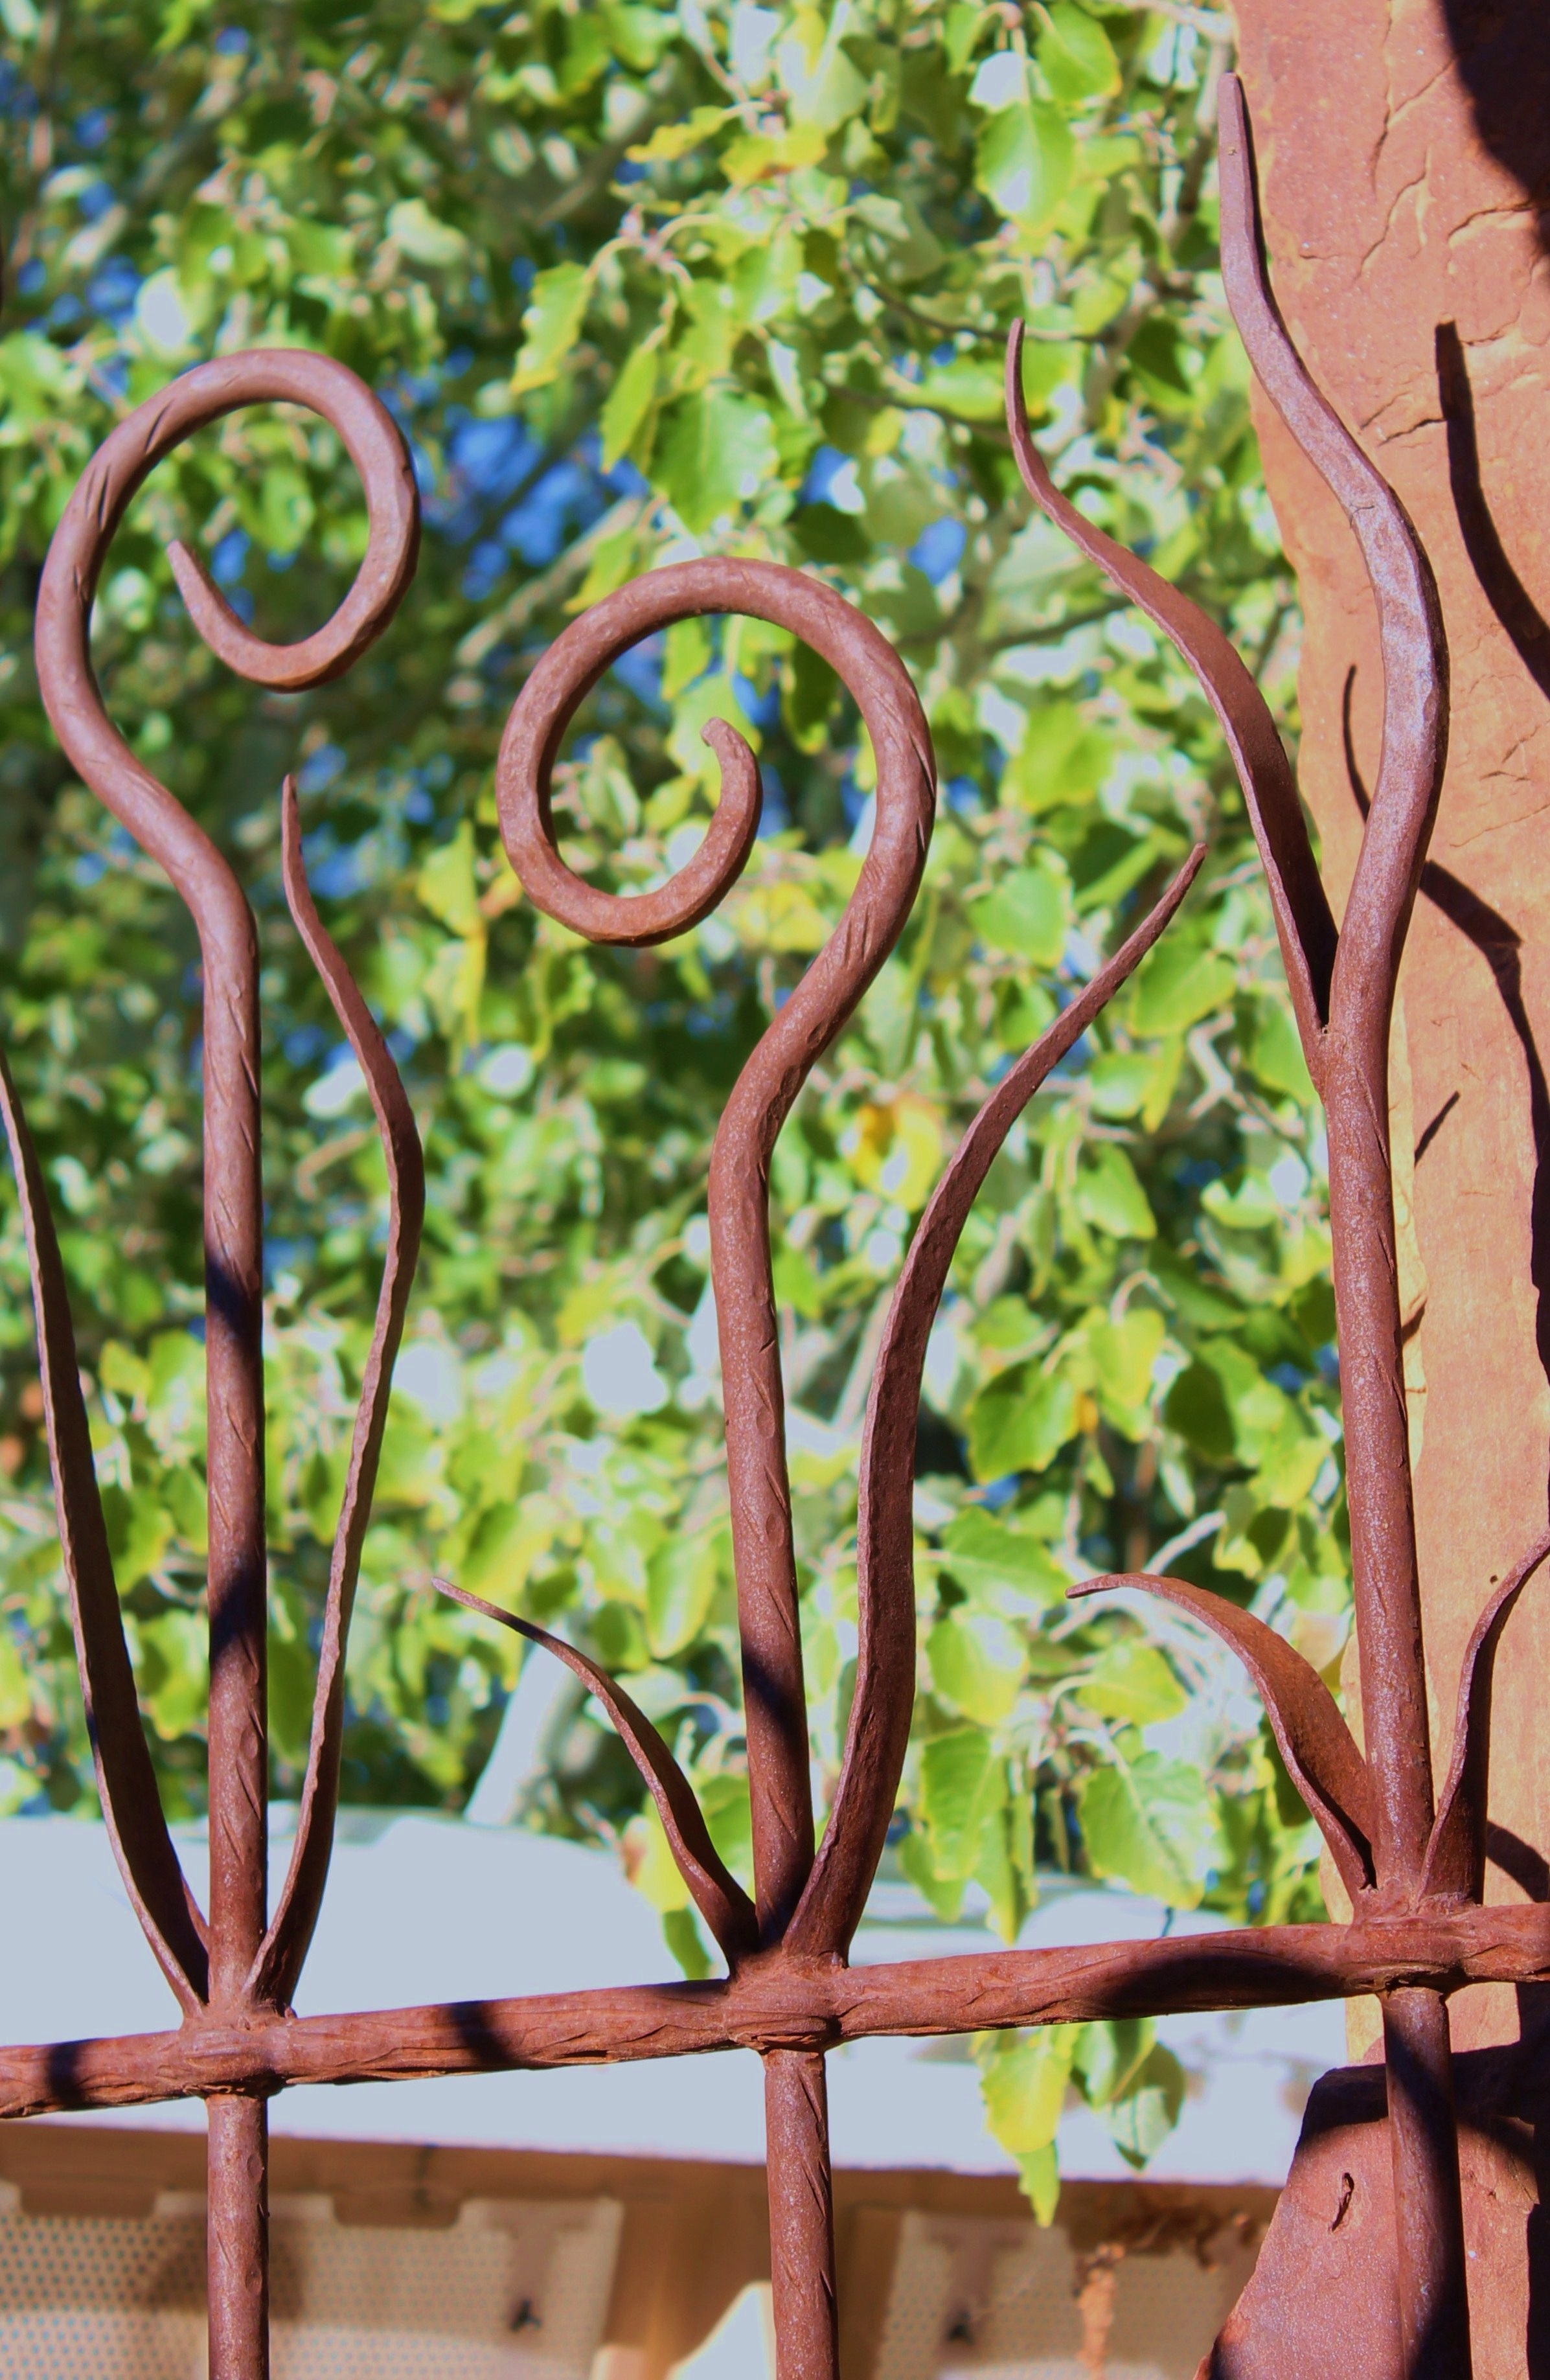
outdoor, branch, creative, plant, wood, leaf, flower, summer, green, entrance, botany, garden, gate, flora, spike, new mexico, art, design, southwest, artsy, iron gate, southwestern, outdoor art, landscape design